Gabriel (footballer, born 1983)

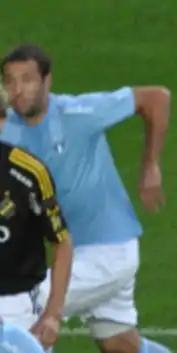
Malmö FF in 2009

Gabriel de Paulo Limeira, or simply Gabriel, (born 20 August 1983) is a Brazilian former professional footballer. Gabriel normally played as a central defender, but was also apt to play left-back or as a defensive midfielder.